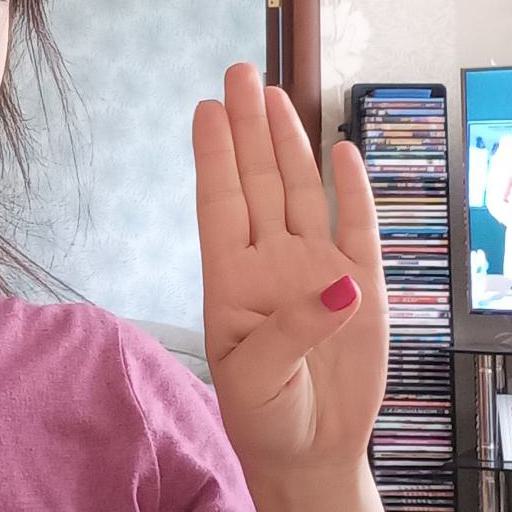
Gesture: four